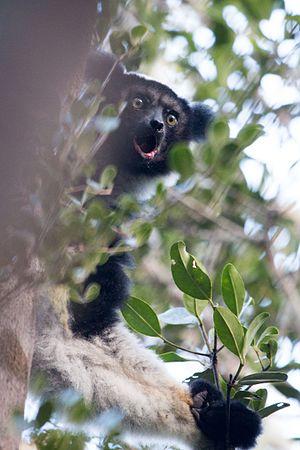
Indri indri au parc national d'Andasibe-Mantadia, dans l'est de Madagascar.
L’Indri, aussi appelé Babakoto, est une espèce de primates lémuriformes appartenant à la famille des Indriidés.